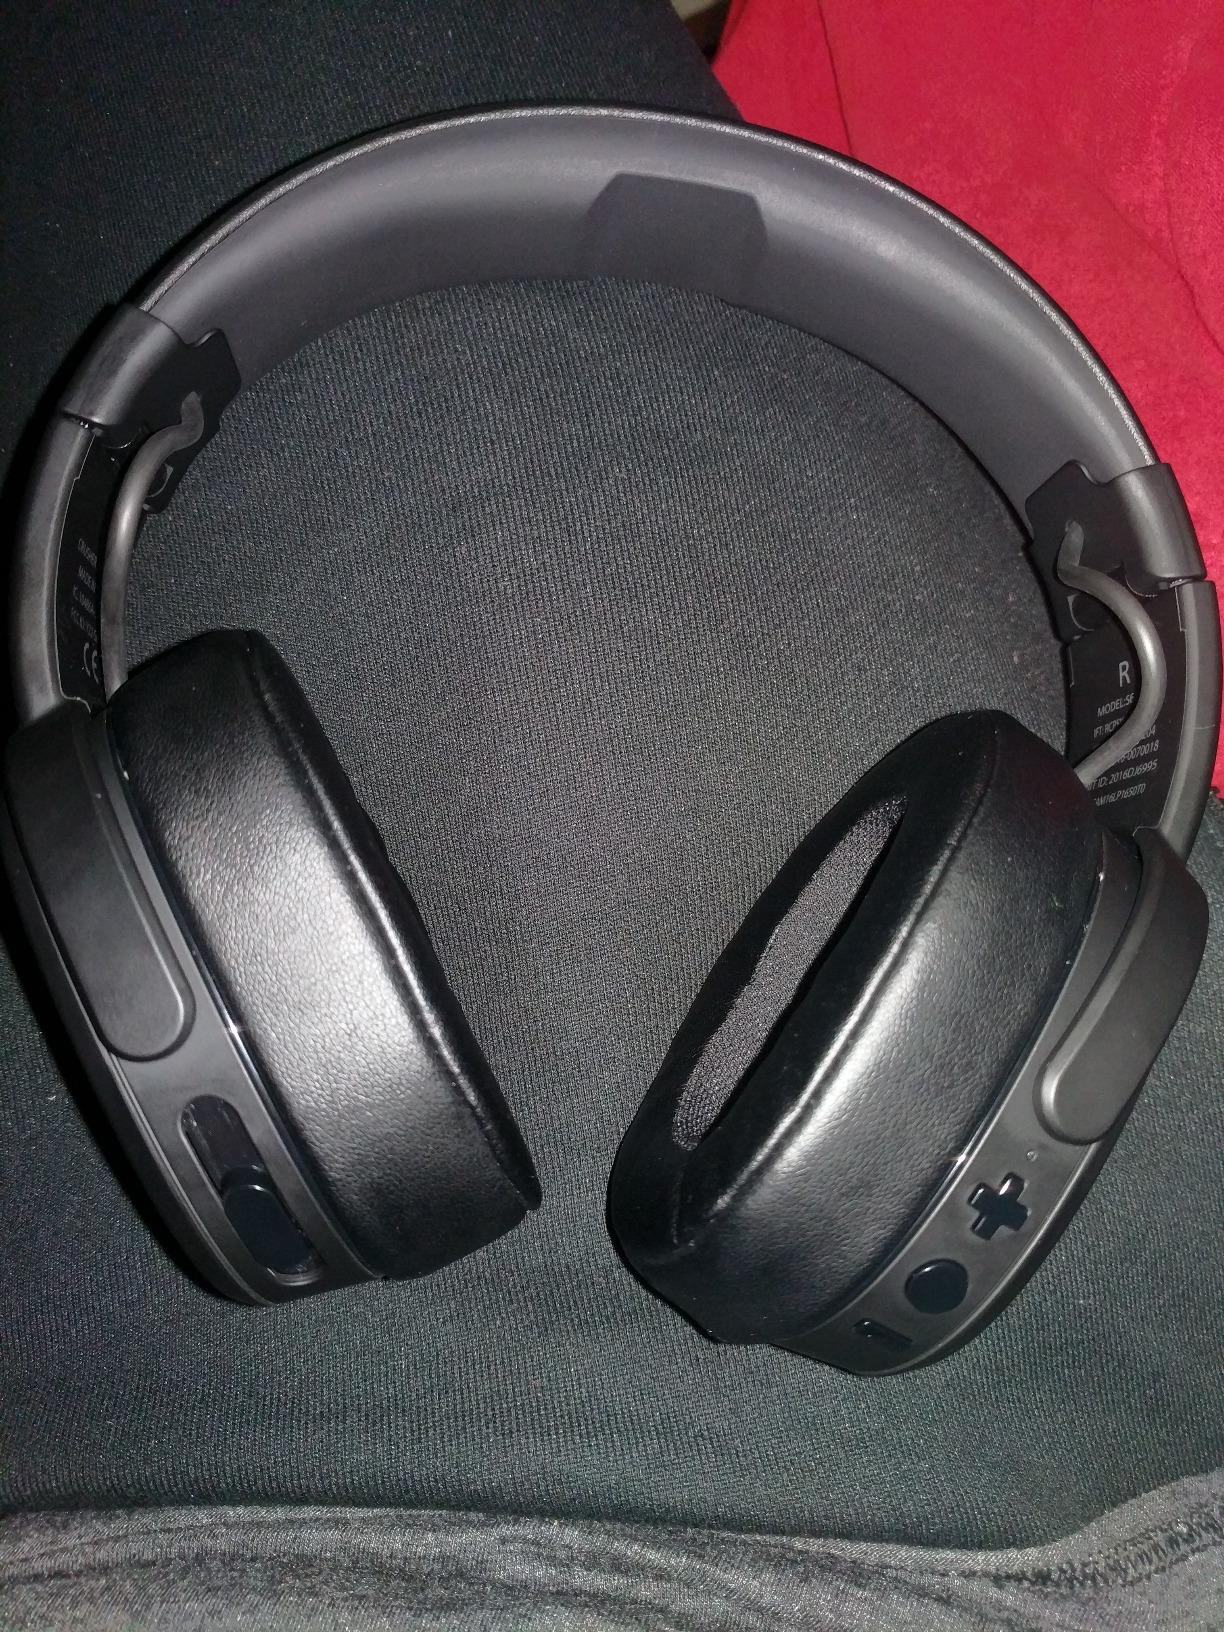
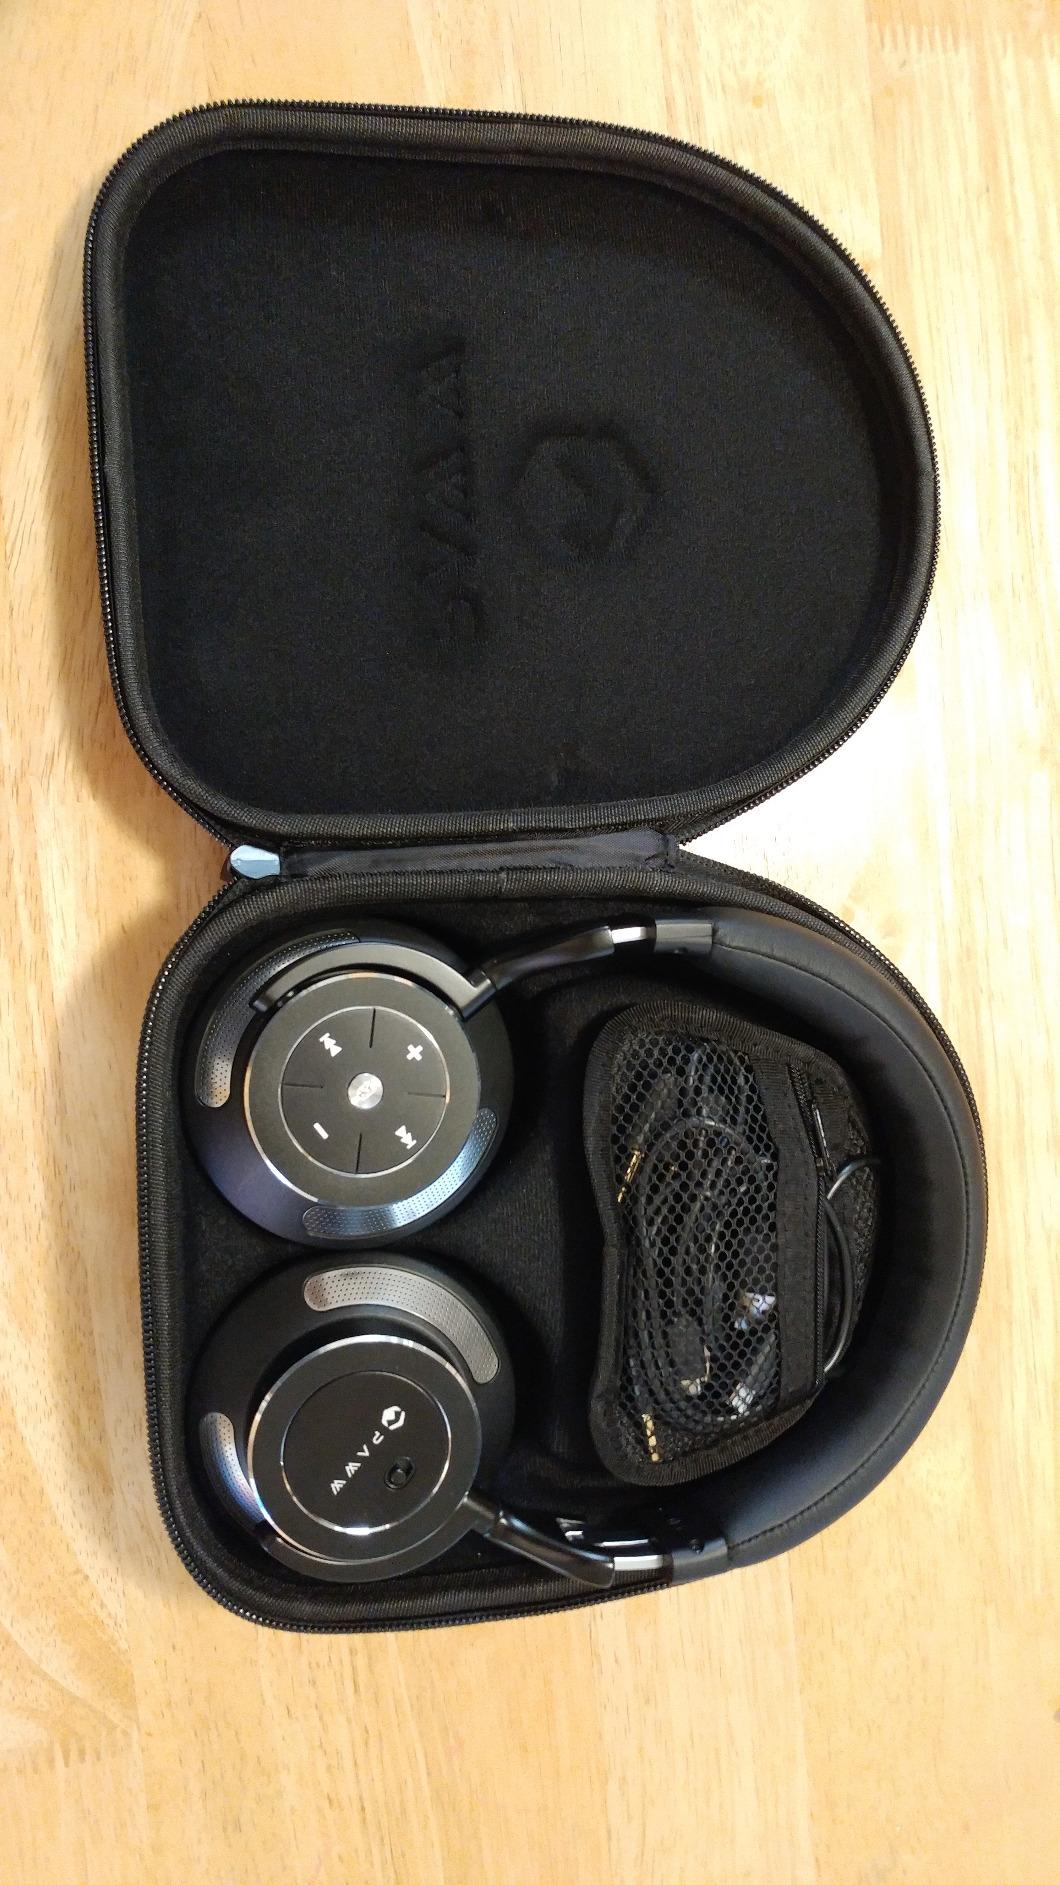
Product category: headphones
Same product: no